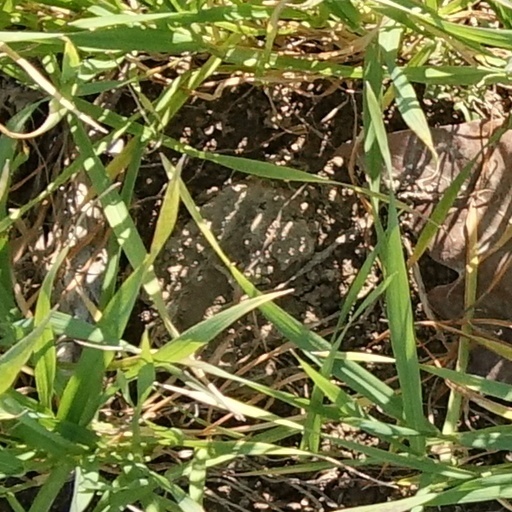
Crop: wheat